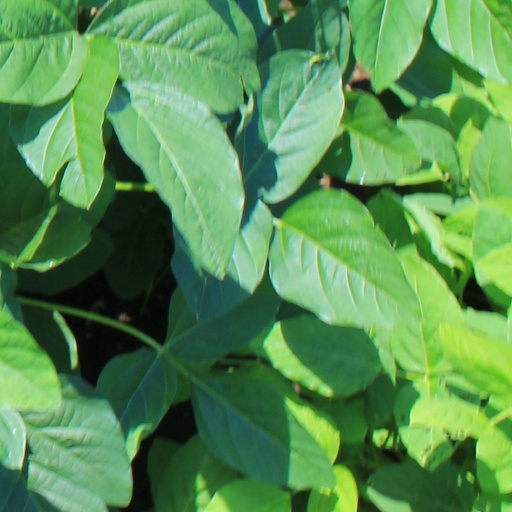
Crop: soybean